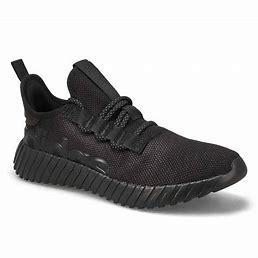
Brand: Adidas
Model: Kaptir